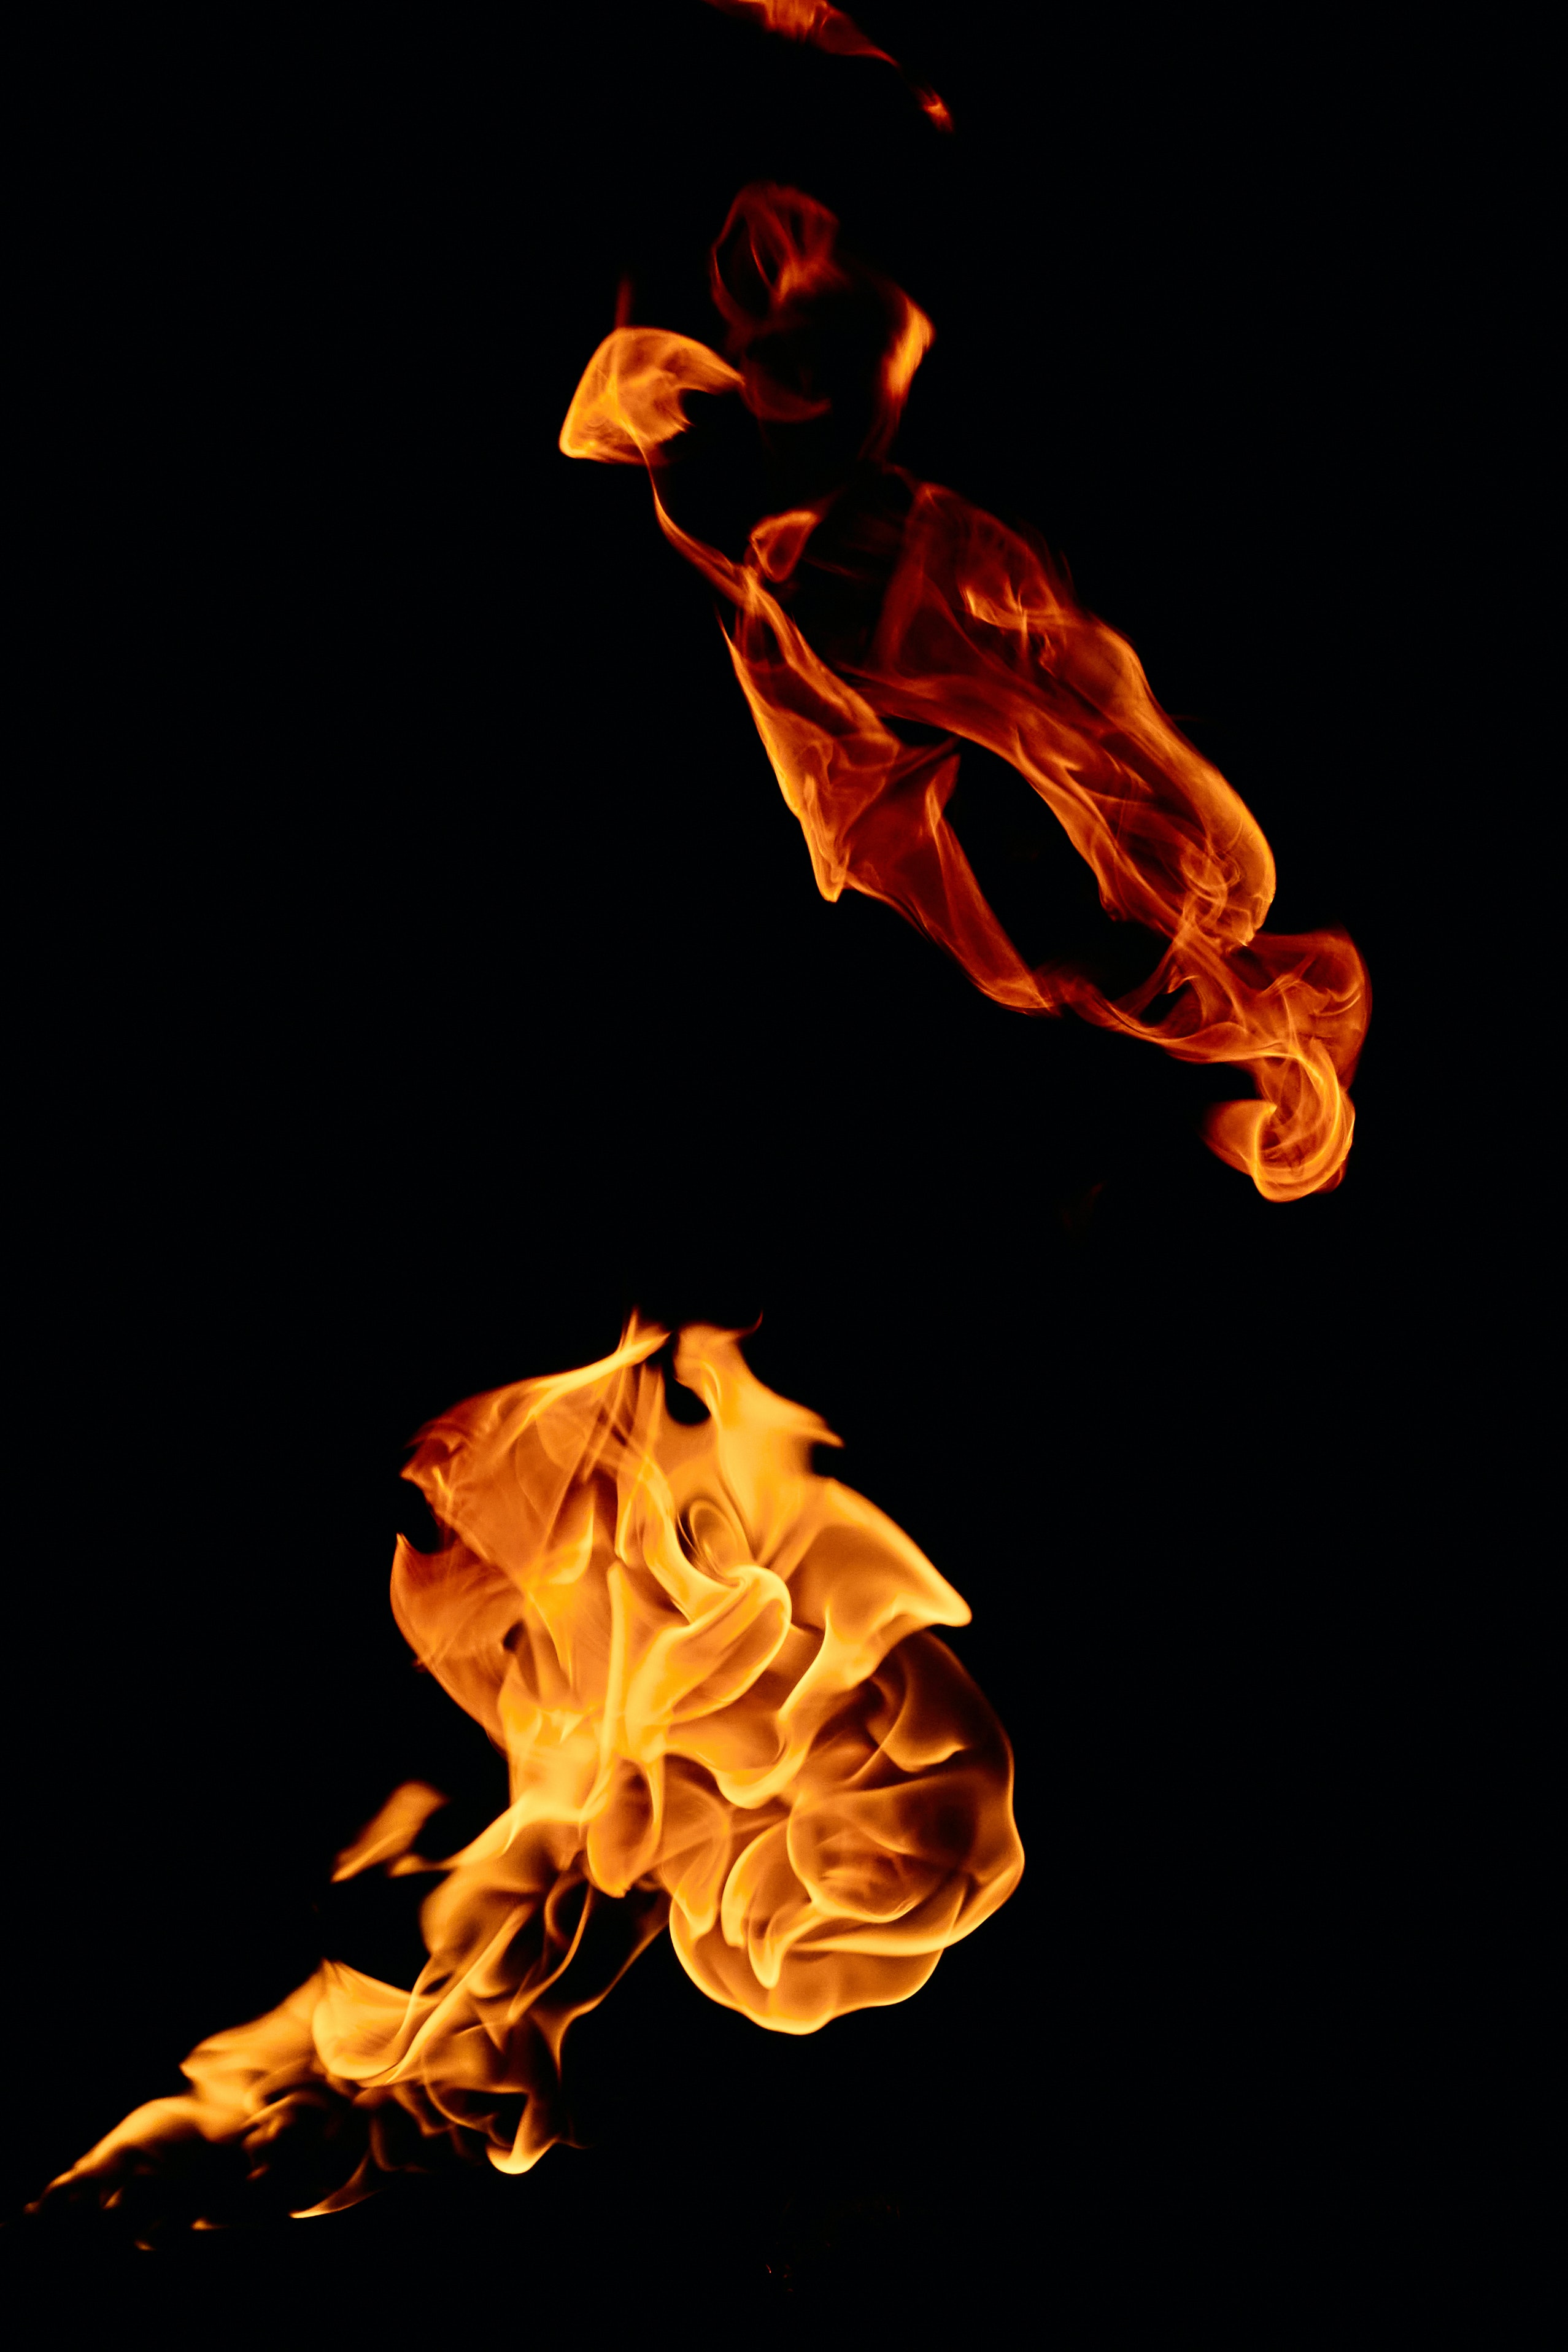
fire, human body, orange, amber, flame, heat, art, gas, event, font, darkness, graphics, illustration, graphic design